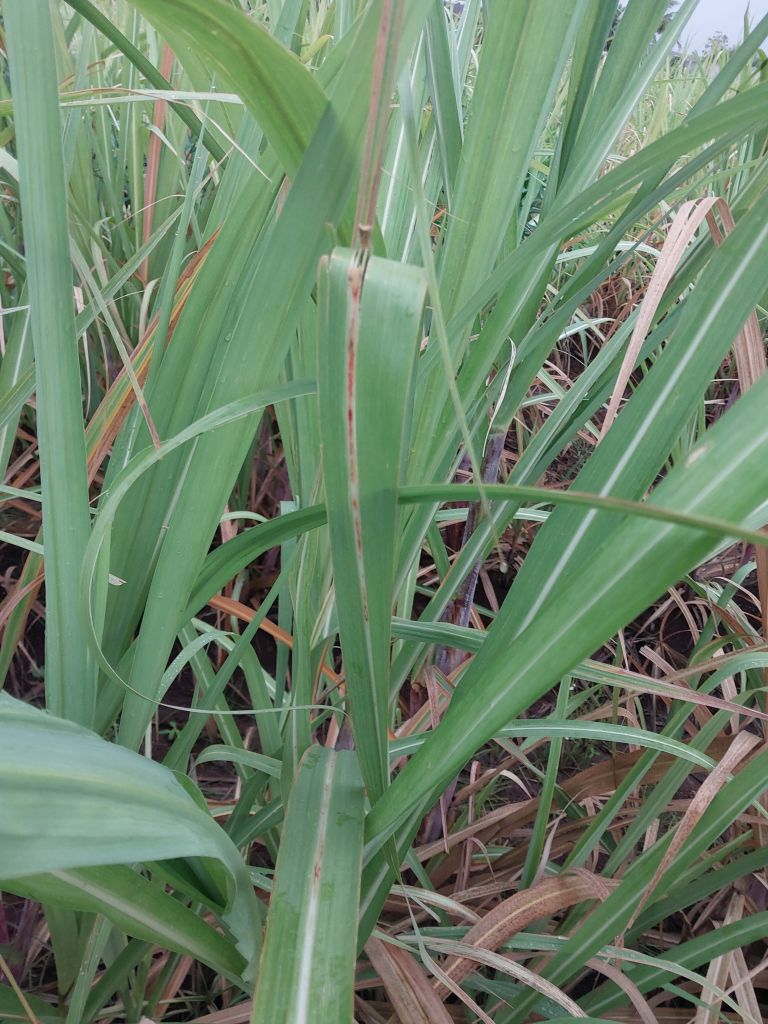
Label: Brown Spot